Sky position (RA, Dec in degrees): 190.278, 18.338
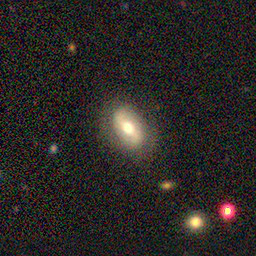
Galaxy morphology: Barred Spiral Galaxies